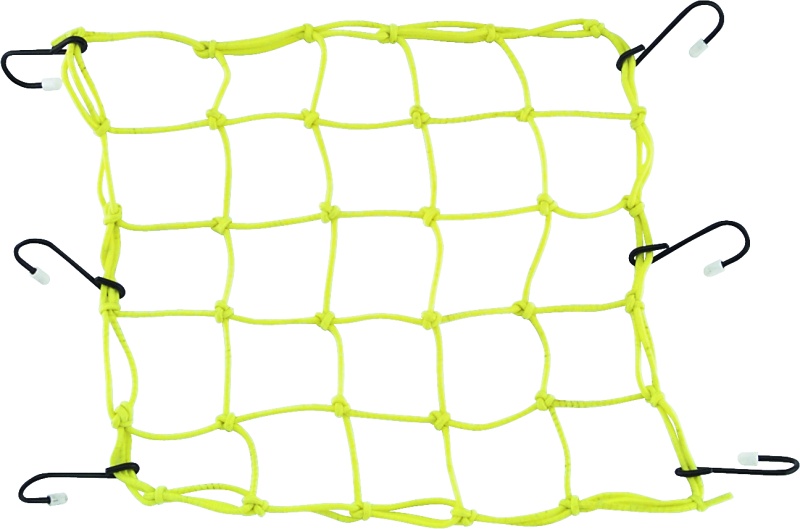
BikeMaster Stretch Net - Yellow
This 13 in. x 13 in. multihook cargo net features metal hooks with rubber tips and comes in seven different colors.
Brand: BikeMaster
Category: Vehicles & Parts > Vehicle Parts & Accessories > Vehicle Storage & Cargo > Motor Vehicle Cargo Nets > Truck Bed Cargo Nets